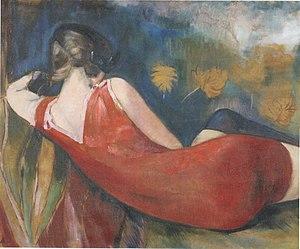
Un sorcier ou une sorcière est une personne qui pratique la sorcellerie. Si l'image du sorcier et de la sorcière est très variable selon les cultures, la sorcière est dans le monde occidental principalement associée à sa capacité à voler sur un balai, aux sabbats et à la chasse aux sorcières. Le sorcier est parfois associé au voyant, d'autres l'associent au chaman, qui est un spécialiste de la communication avec les puissances de la nature et les défunts. La sorcière est un personnage récurrent de l'imaginaire contemporain, à travers les contes, les romans, les films et les masques des fêtes populaires.